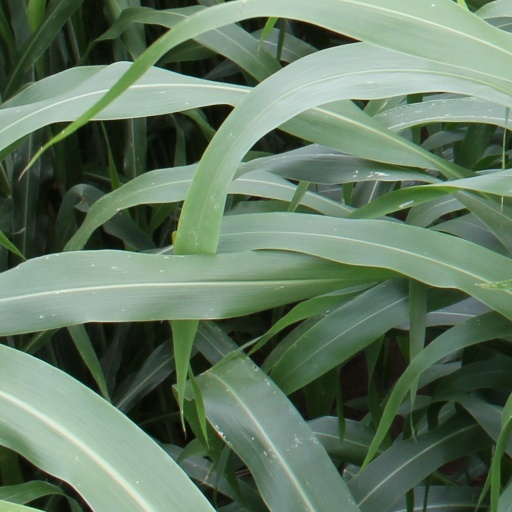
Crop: sorghum